Lancashire Coalfield

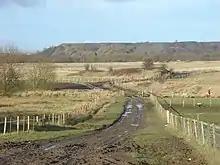
Spoil heaps or "rucks" at Wharton Hall Colliery, Little Hulton

There can be no doubt that coal mining substantially changed the landscape. The Victoria County History has several disparaging descriptions of the Wigan area in the early 20th century.